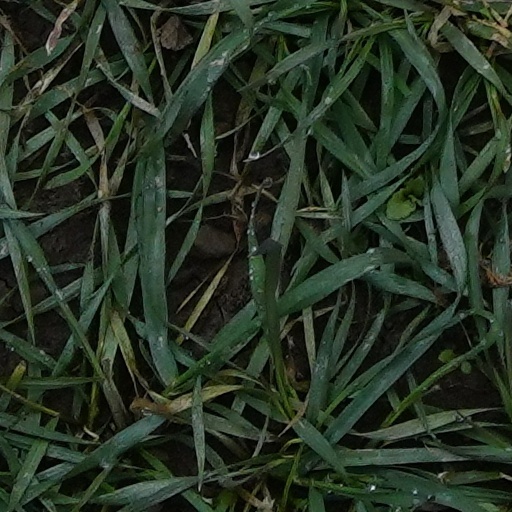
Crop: wheat